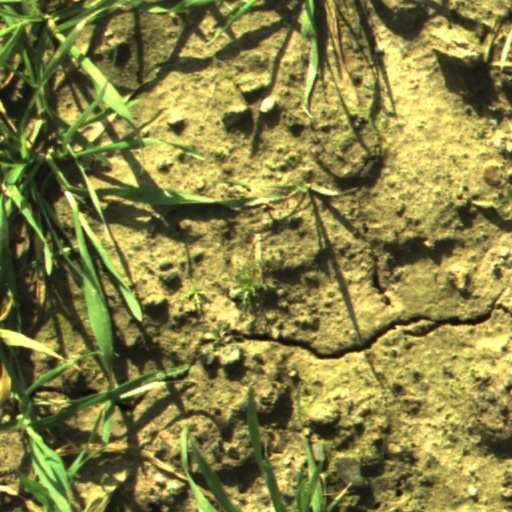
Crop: wheat